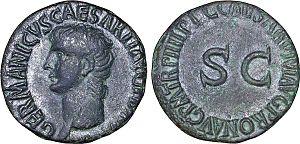
As à l'effigie de Germanicus Date
Caius Julius Caesar, dit Germanicus, est un général romain, membre de la famille impériale julio-claudienne. Très populaire, héritier présomptif de Tibère, il meurt avant ce dernier.